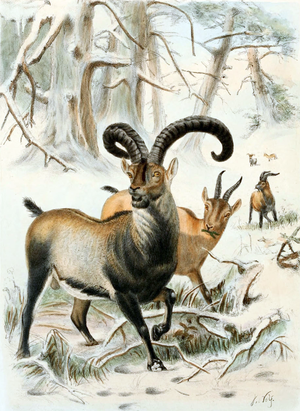
La résurrection, également appelée désextinction, est le processus de création d’une espèce apparentée à une espèce éteinte grâce aux avancées récentes en génétique et biologie synthétique. Le sujet de la désextinction suscite de nos jours une certaine controverse. En effet, une idée fréquemment soutenue est qu’il serait préférable de se concentrer sur les espèces en voie de disparition aujourd’hui.
Le bouquetin des Pyrénées est l'une des quatre sous-espèces du bouquetin d'Espagne.
La liste des espèces d'animaux disparus d'Europe comptabilise les animaux éteints, réintroduits et disparus localement d'Europe du Pliocène à l'Holocène.